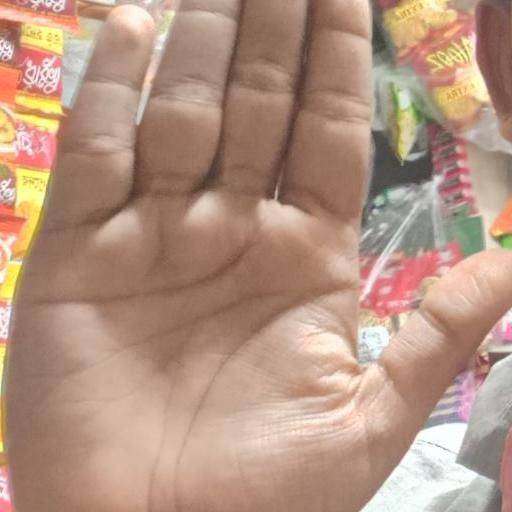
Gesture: stop